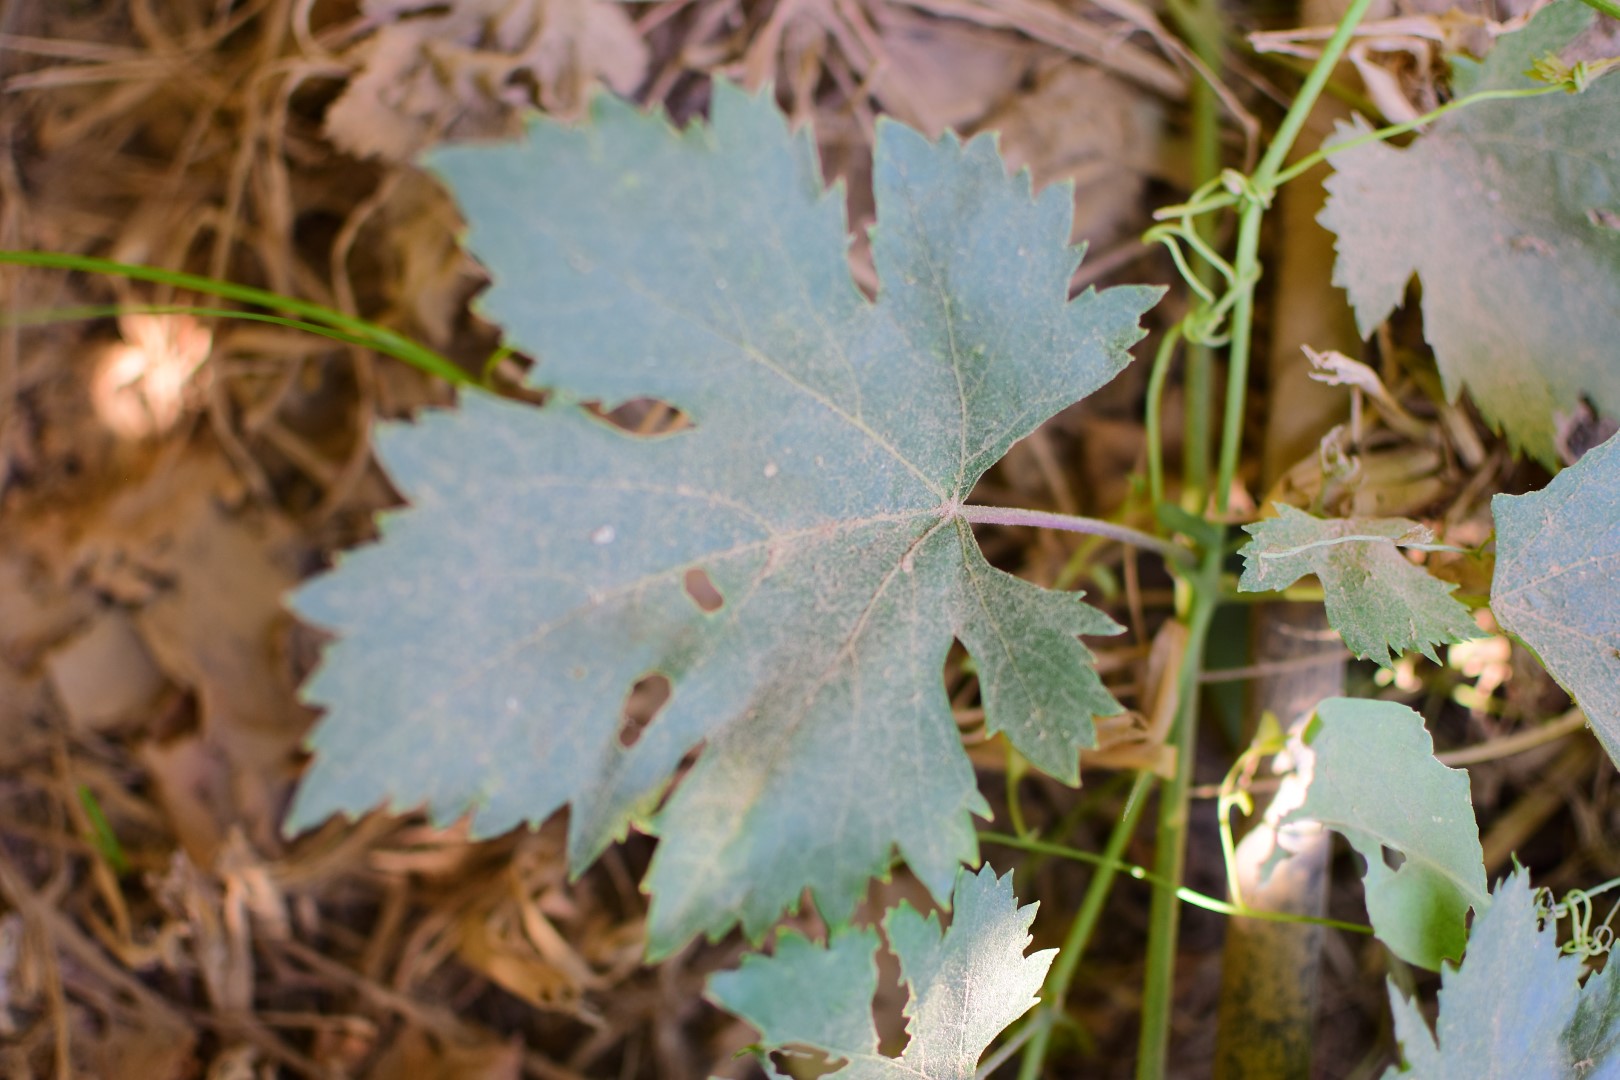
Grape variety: Halawani